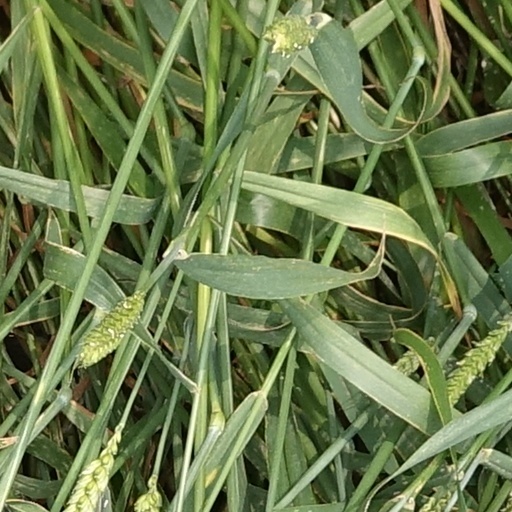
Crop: wheat